David Lynch

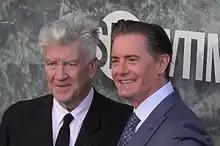
Lynch (left) with Kyle MacLachlan at the 2017 premiere of "Twin Peaks"s third season

In 1999, Lynch approached ABC again with ideas for a television drama. The network gave Lynch the go-ahead to shoot a two-hour pilot for the series "Mulholland Drive", but disputes over content and running time led to the project being shelved indefinitely. With $7 million from the French production company StudioCanal, Lynch completed the pilot as a film, "Mulholland Drive". The film, a nonlinear surrealist tale of Hollywood's dark side, stars Naomi Watts, Laura Harring, and Justin Theroux. It performed relatively well at the box office worldwide and was a critical success, earning Lynch Best Director at the 2001 Cannes Film Festival (shared with Joel Coen for "The Man Who Wasn't There") and Best Director from the New York Film Critics Association. He also received his third Academy Award nomination for Best Director. In 2016, the film was named the best film of the 21st century in a BBC poll of 177 film critics from 36 countries. Roger Ebert, who had dismissed much of Lynch's earlier work, wrote: "At last his experiment doesn't shatter the test tubes. The movie is a surrealist dreamscape in the form of a Hollywood film noir, and the less sense it makes, the more we can't stop watching it."